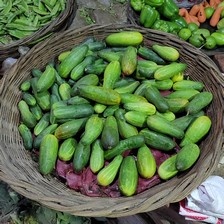
Label: cucumber